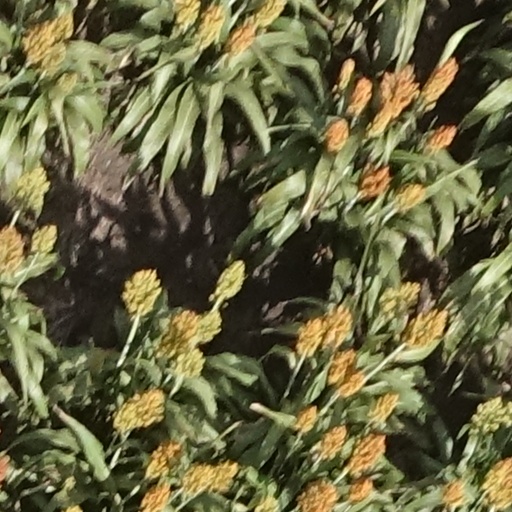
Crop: sorghum